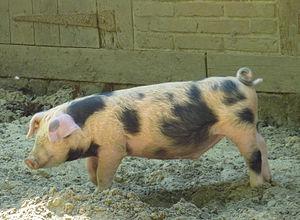
Le porc pie noir de Bentheim est une race porcine originaire d'Allemagne, plus précisément de la région de Bentheim et du Emsland. Elle est classée dans la catégorie des races en danger extrême d'extinction.